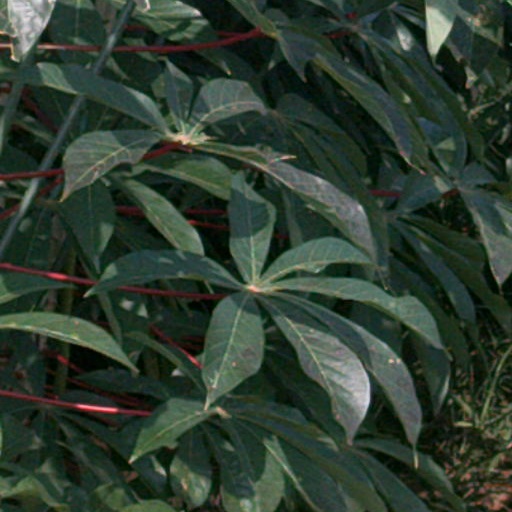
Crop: cassava